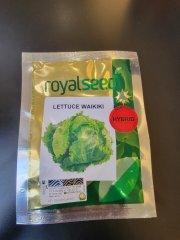
Mandhali nzuri ya kuvutia inayopambwa kwa miti mirefu na mifupi katika eneo la wazi sehemu ya nyika. mahali palipomea nyasi ndogondogo zenye kijani kibichi. Huku eneo hilo likiwa limefunikwa kwa mawingu mepesi mepesi.